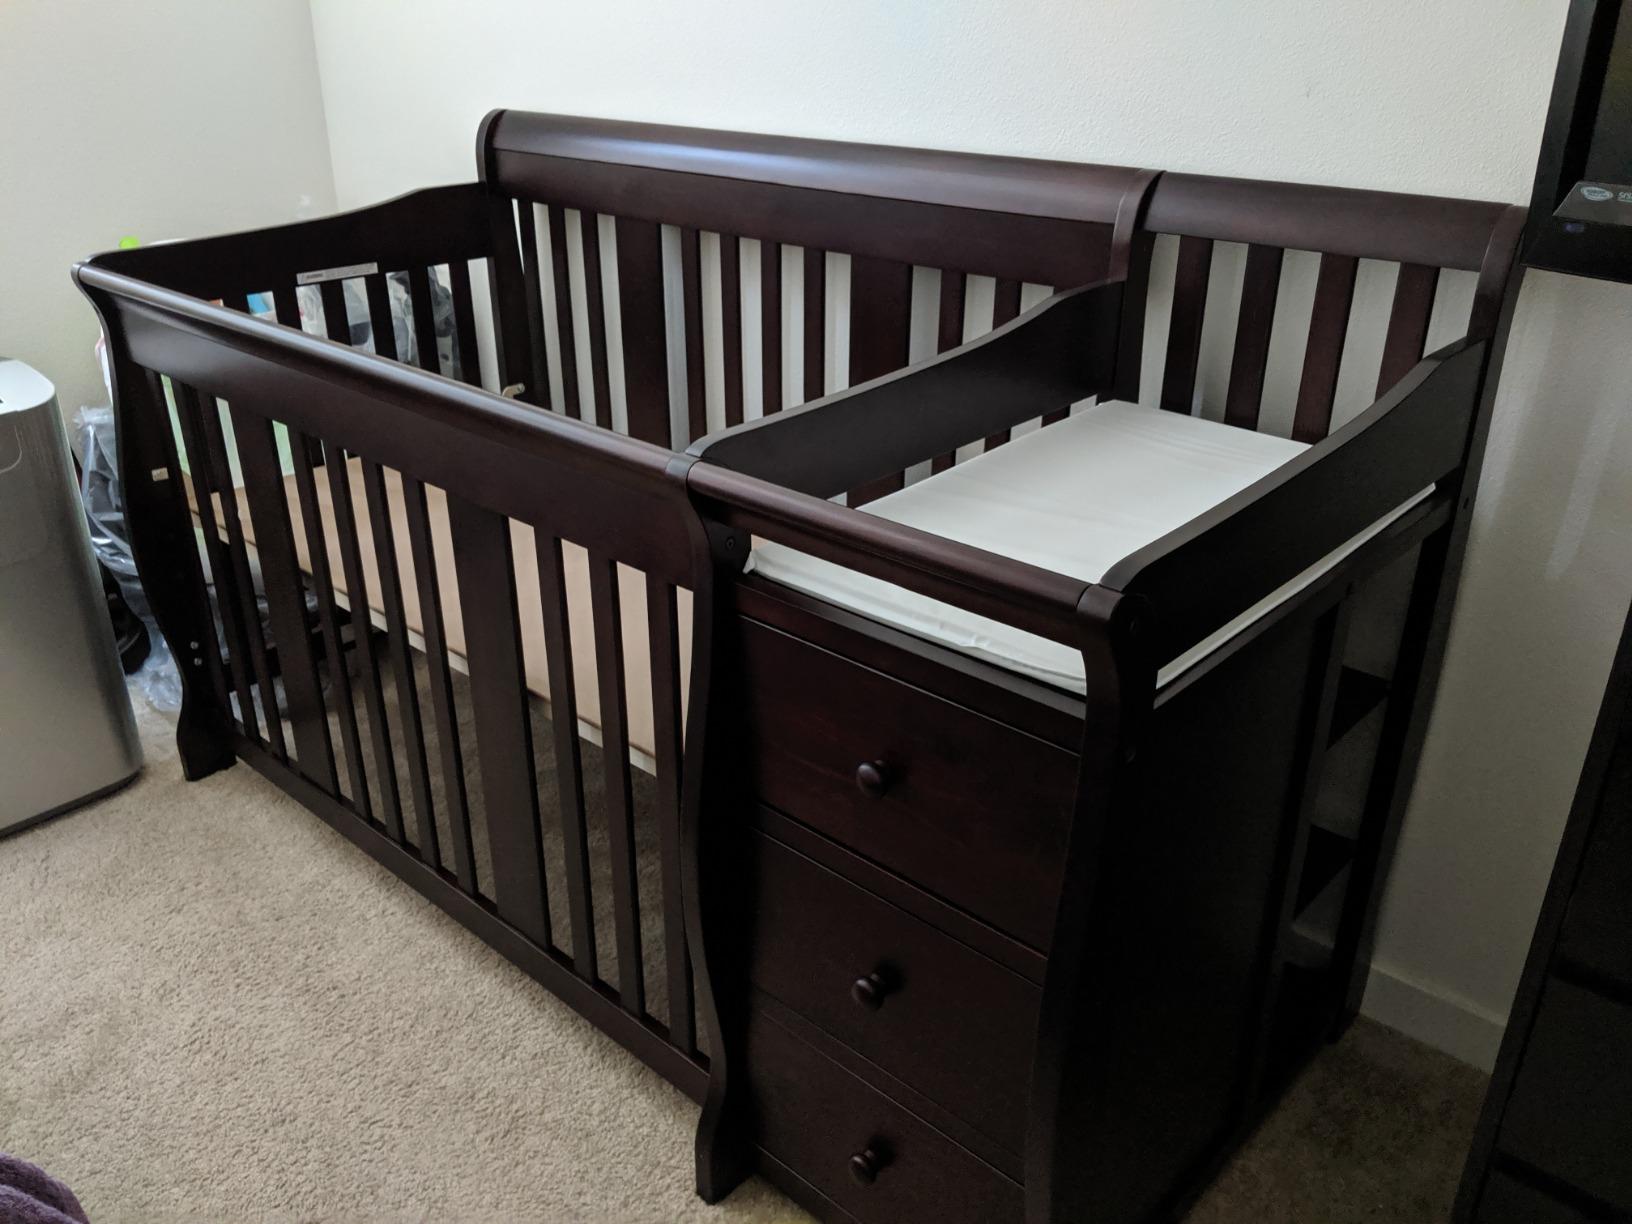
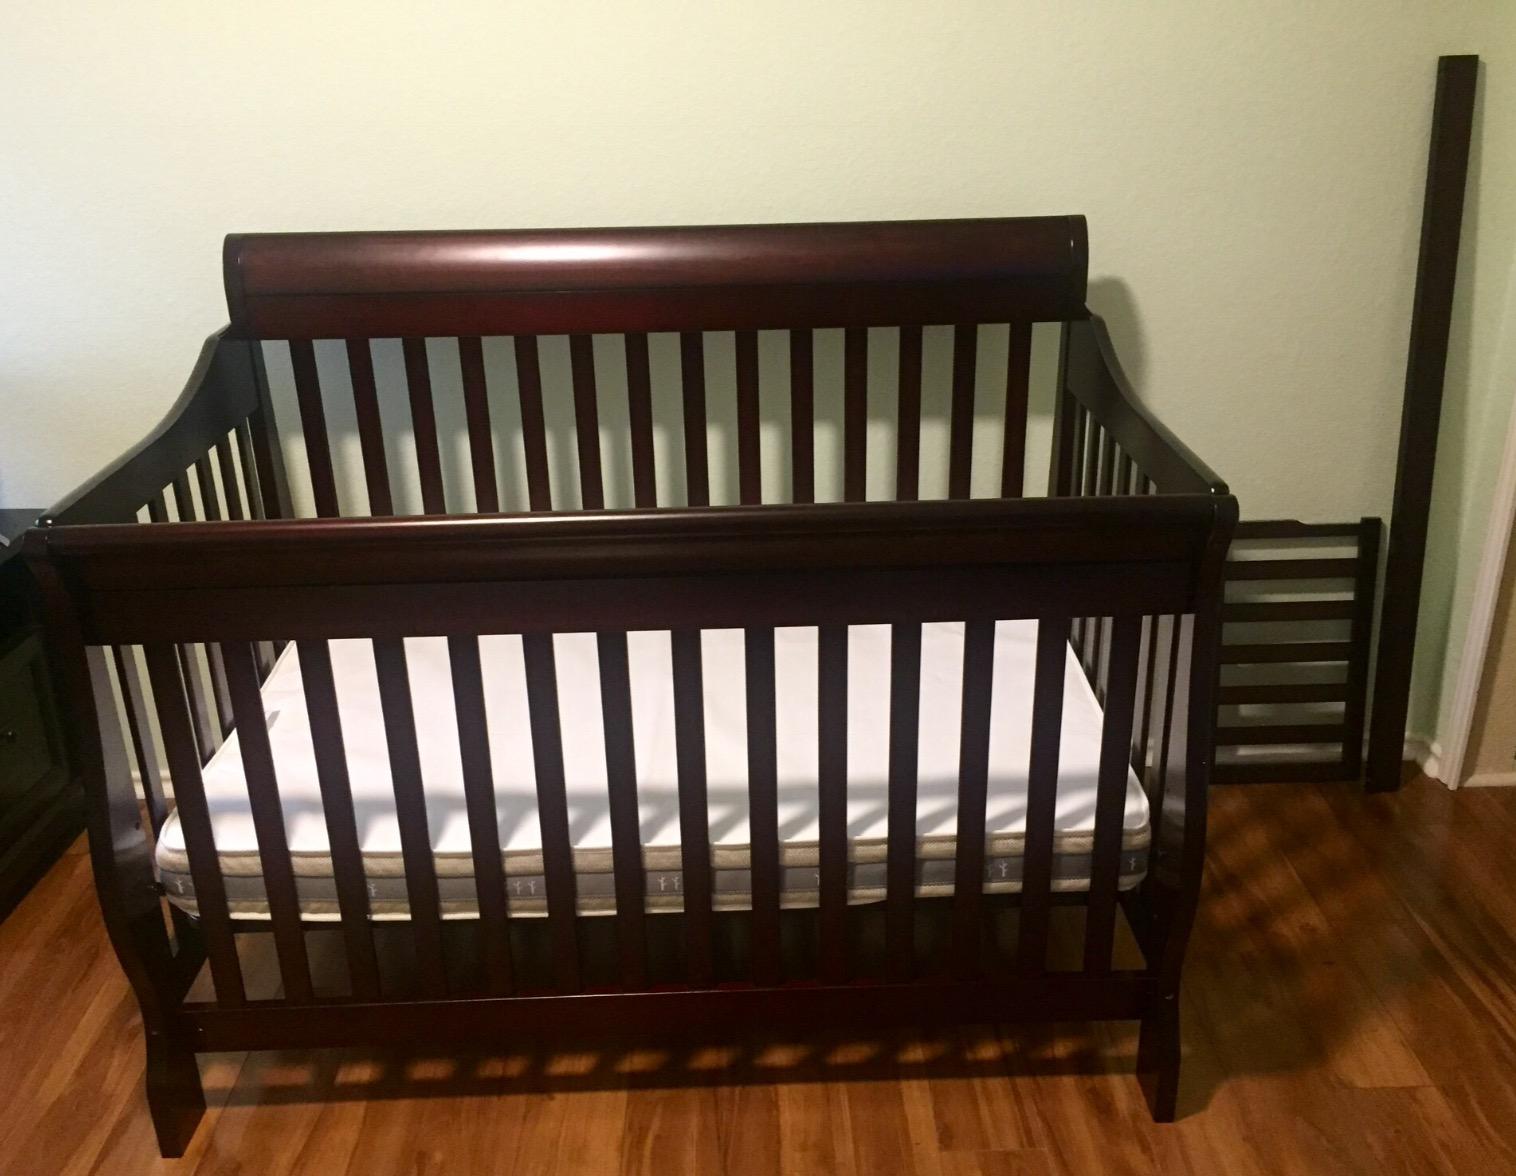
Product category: products_crib
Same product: no